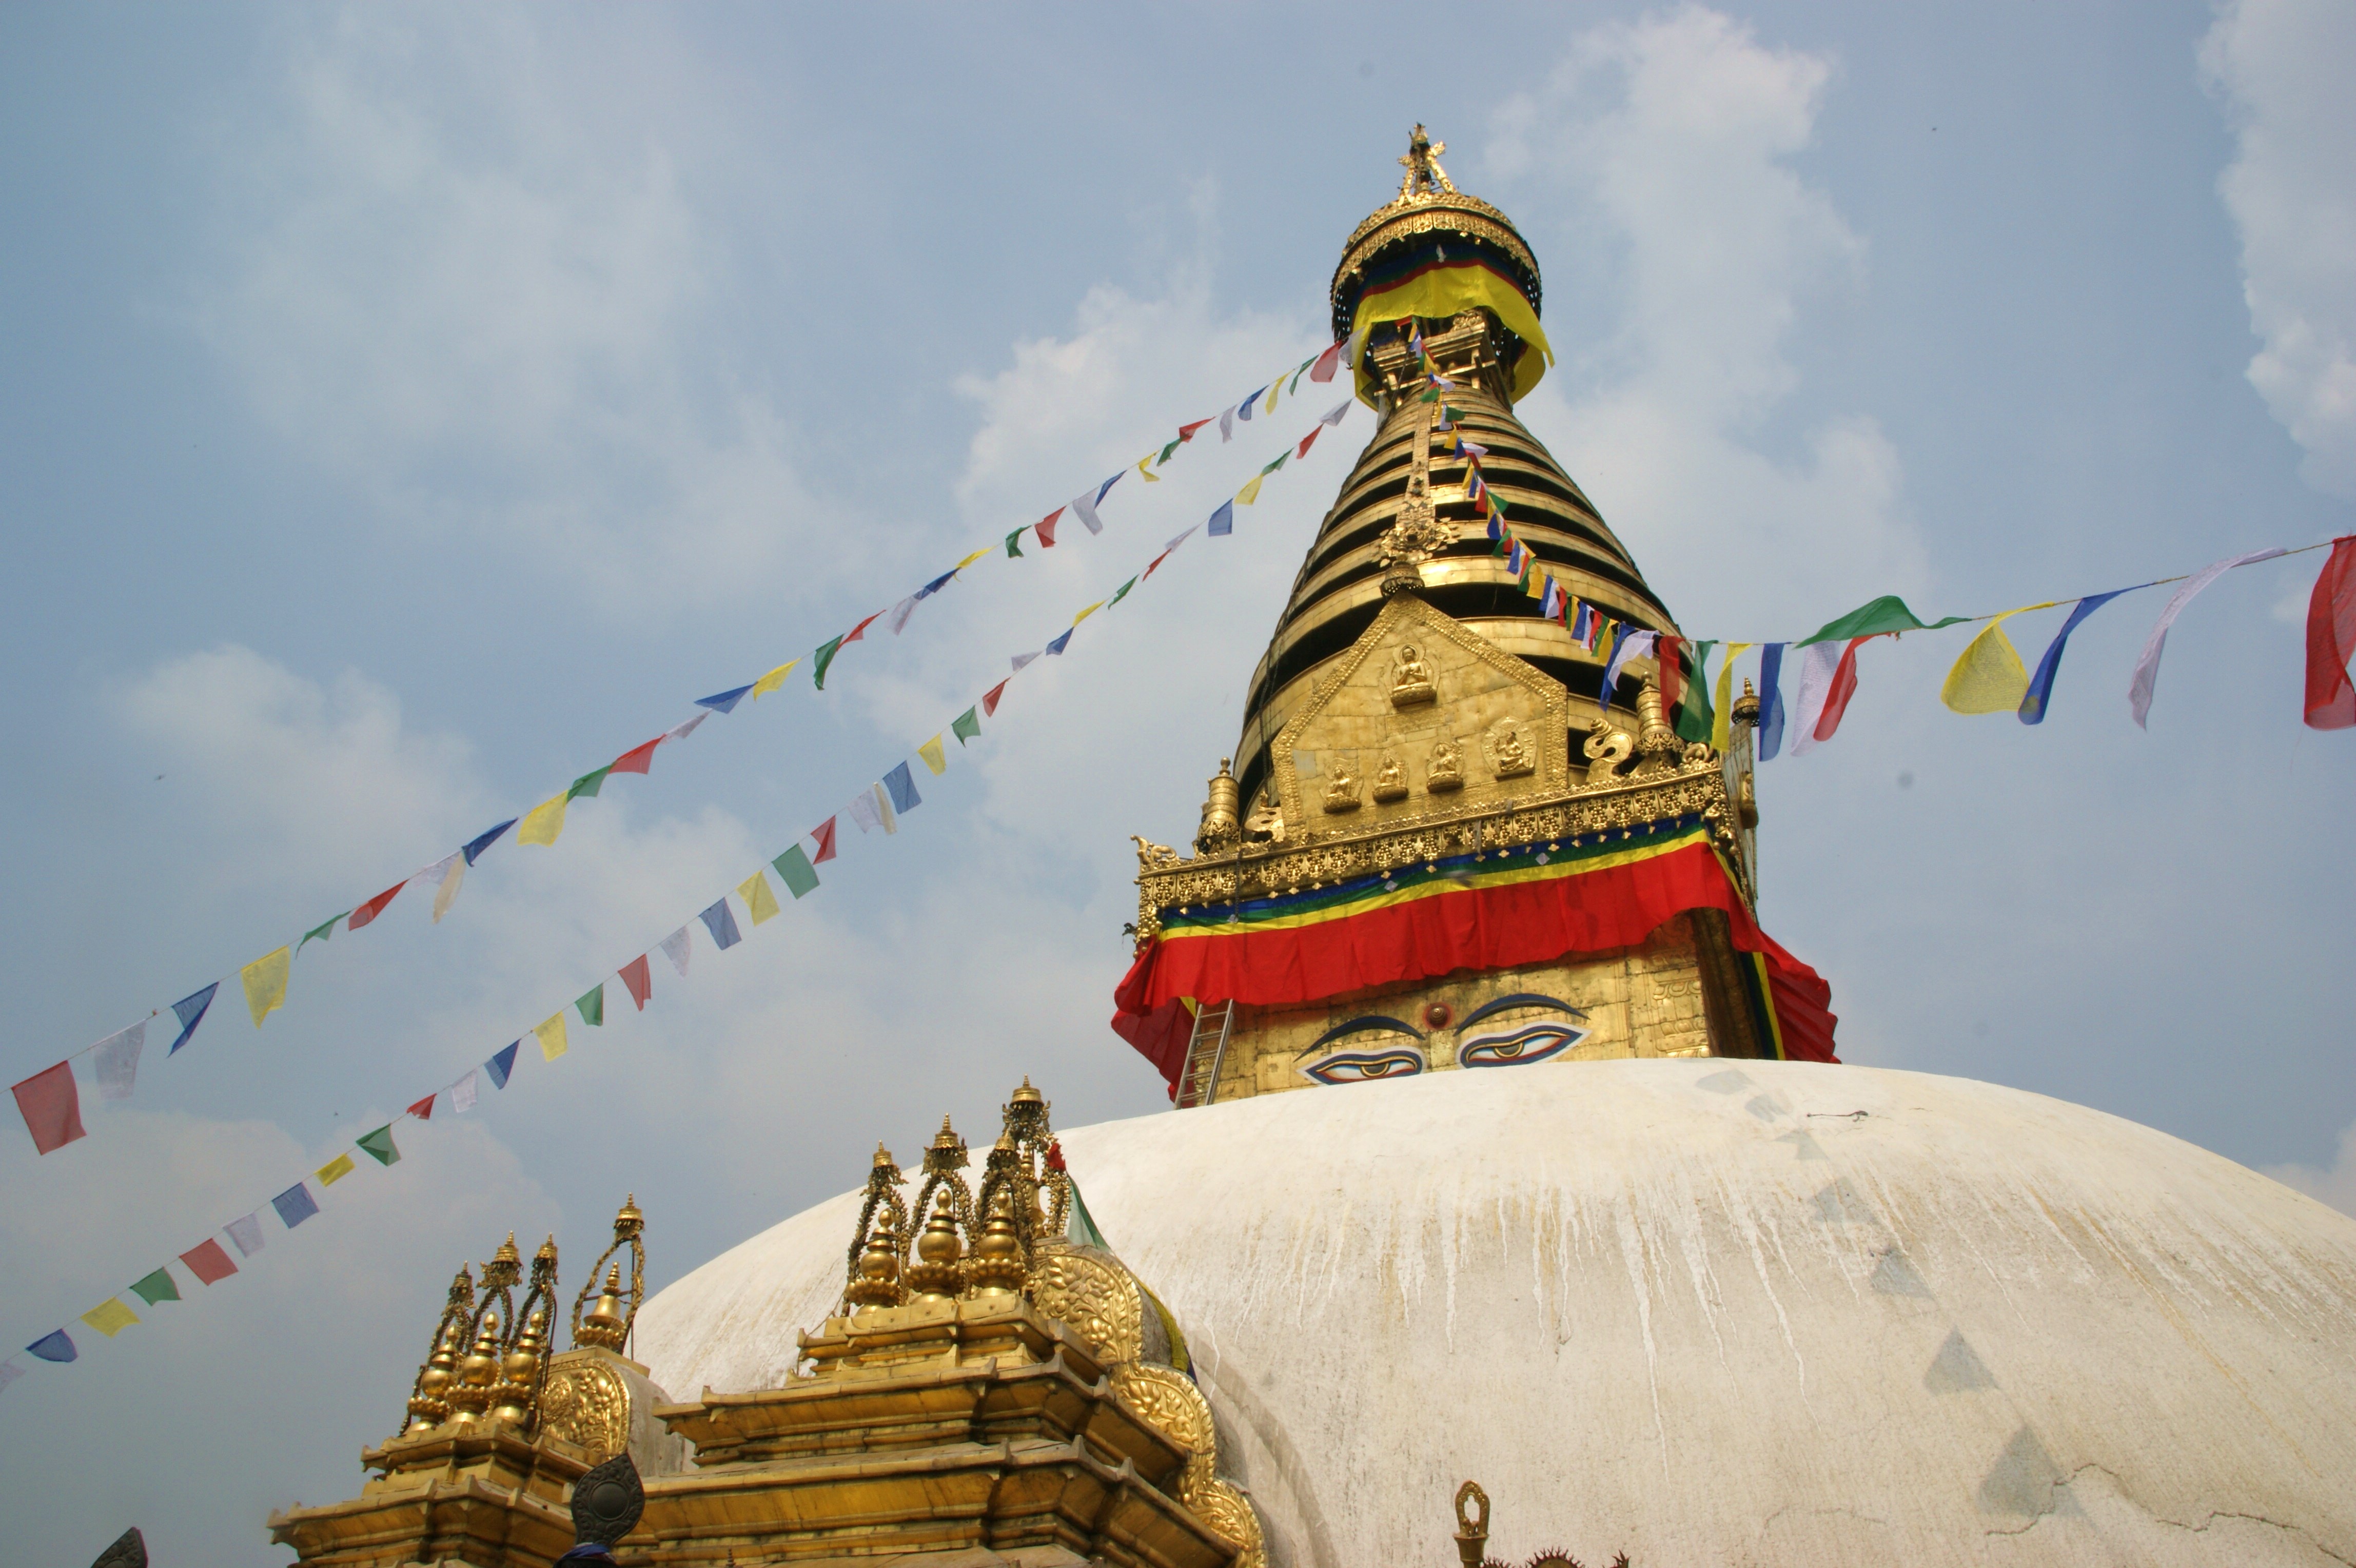
travel, tower, buddhist, landmark, tourism, place of worship, temple, monastery, stupa, wat, spirituality, kathmandu, hindu temple